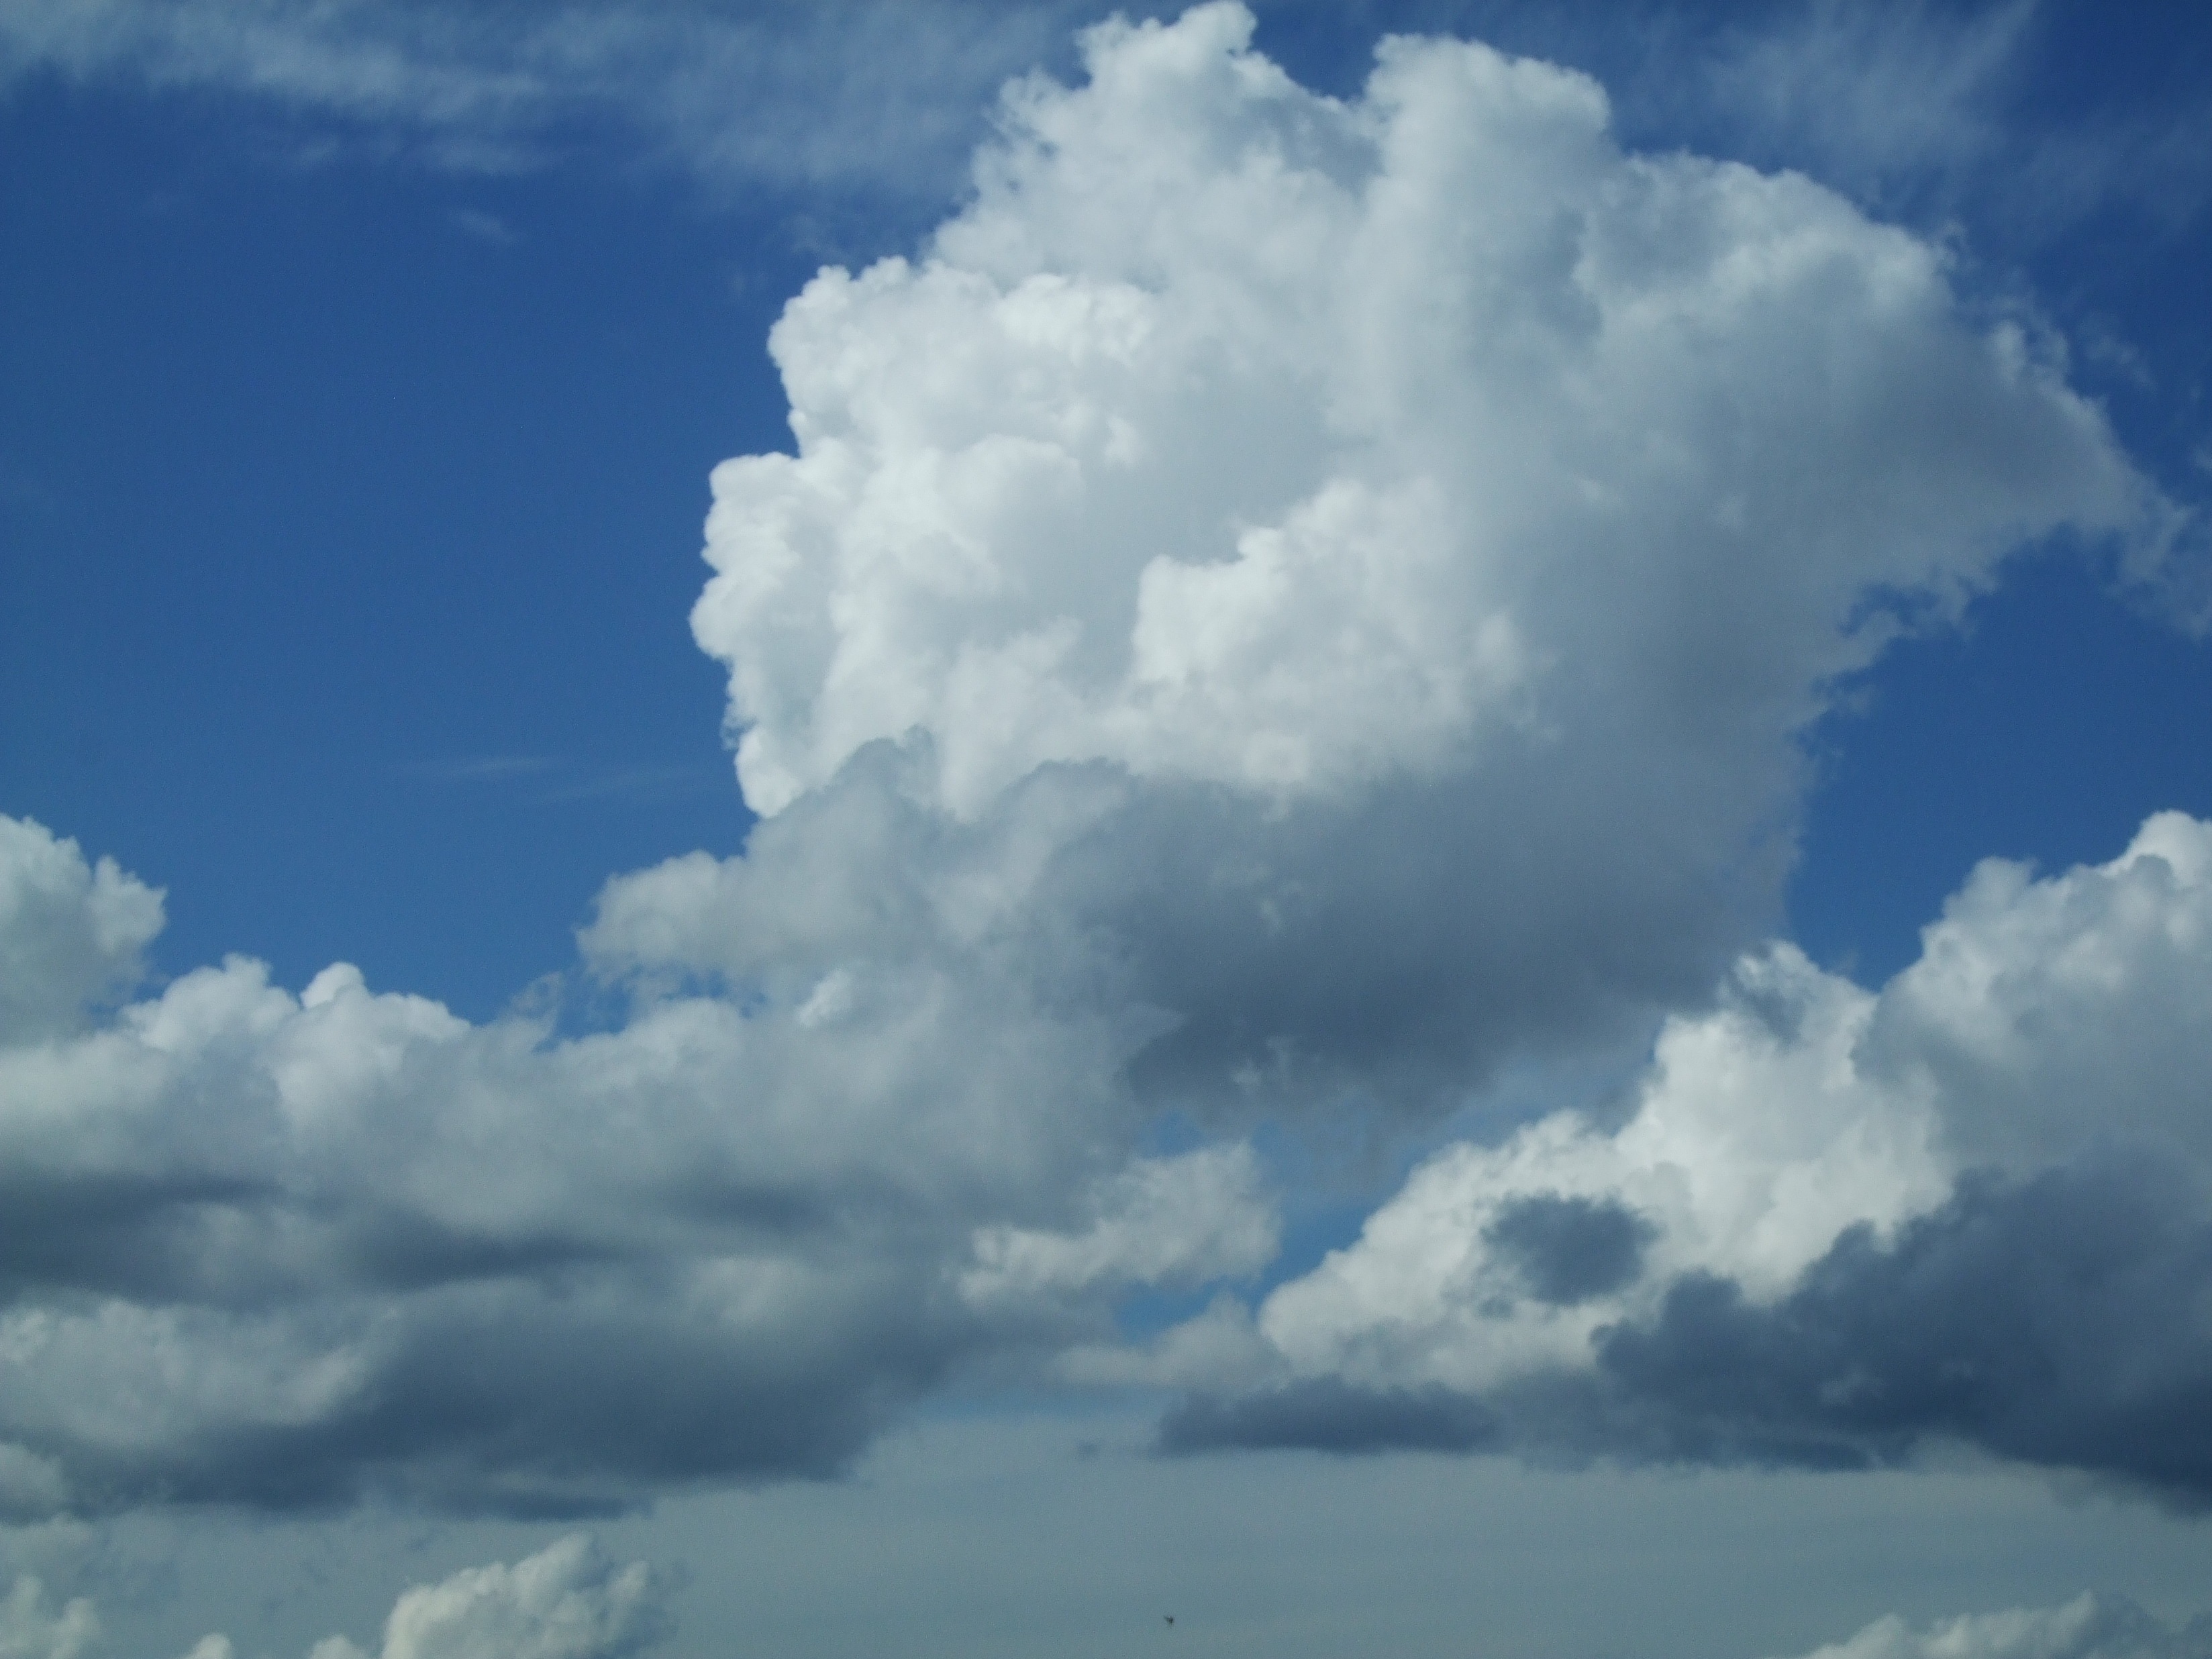
cloud, sky, atmosphere, daytime, weather, cumulus, clouds, mood, meteorological phenomenon, atmosphere of earth